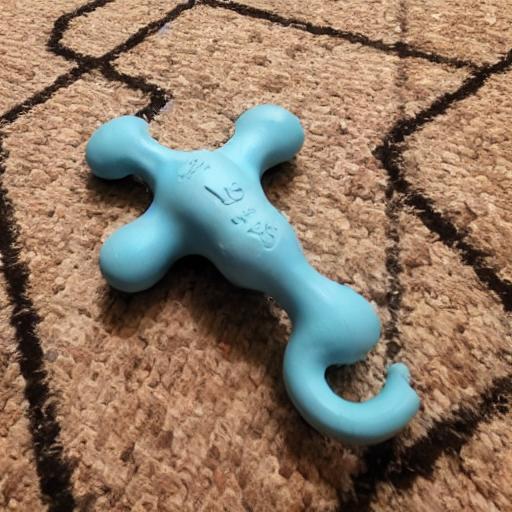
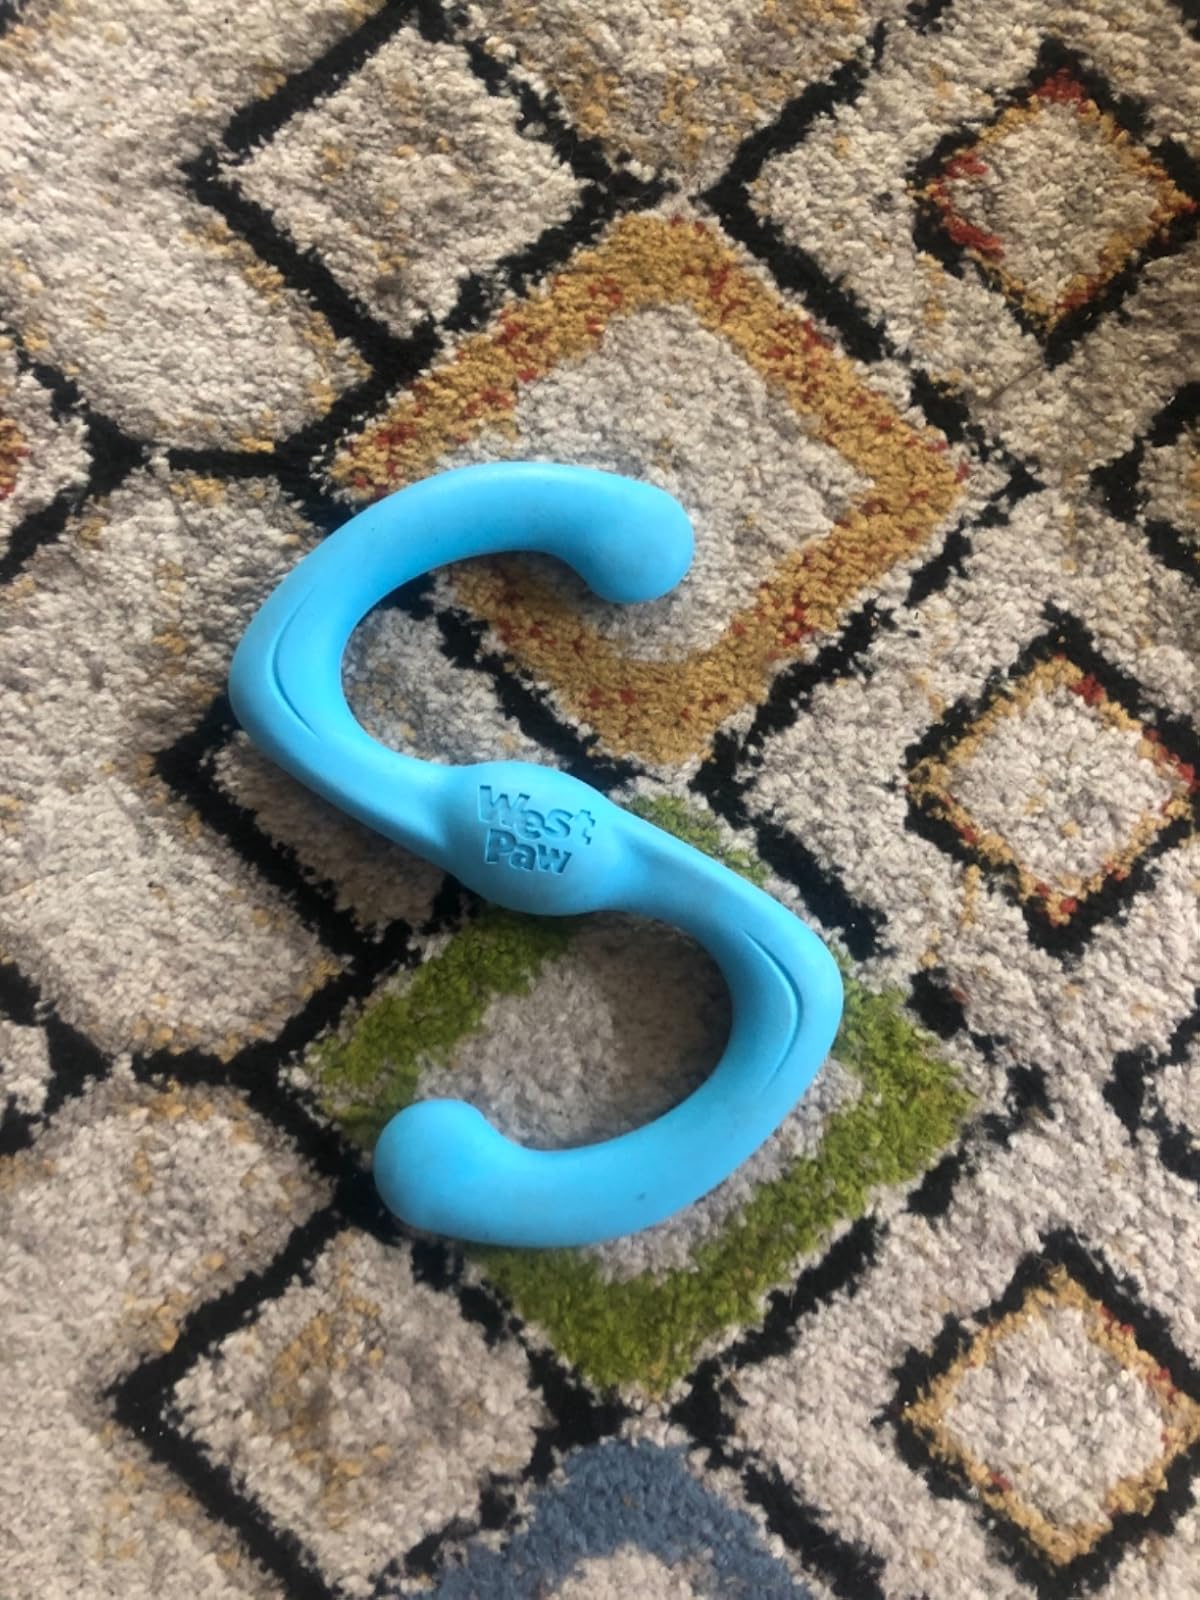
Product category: items_toy
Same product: no